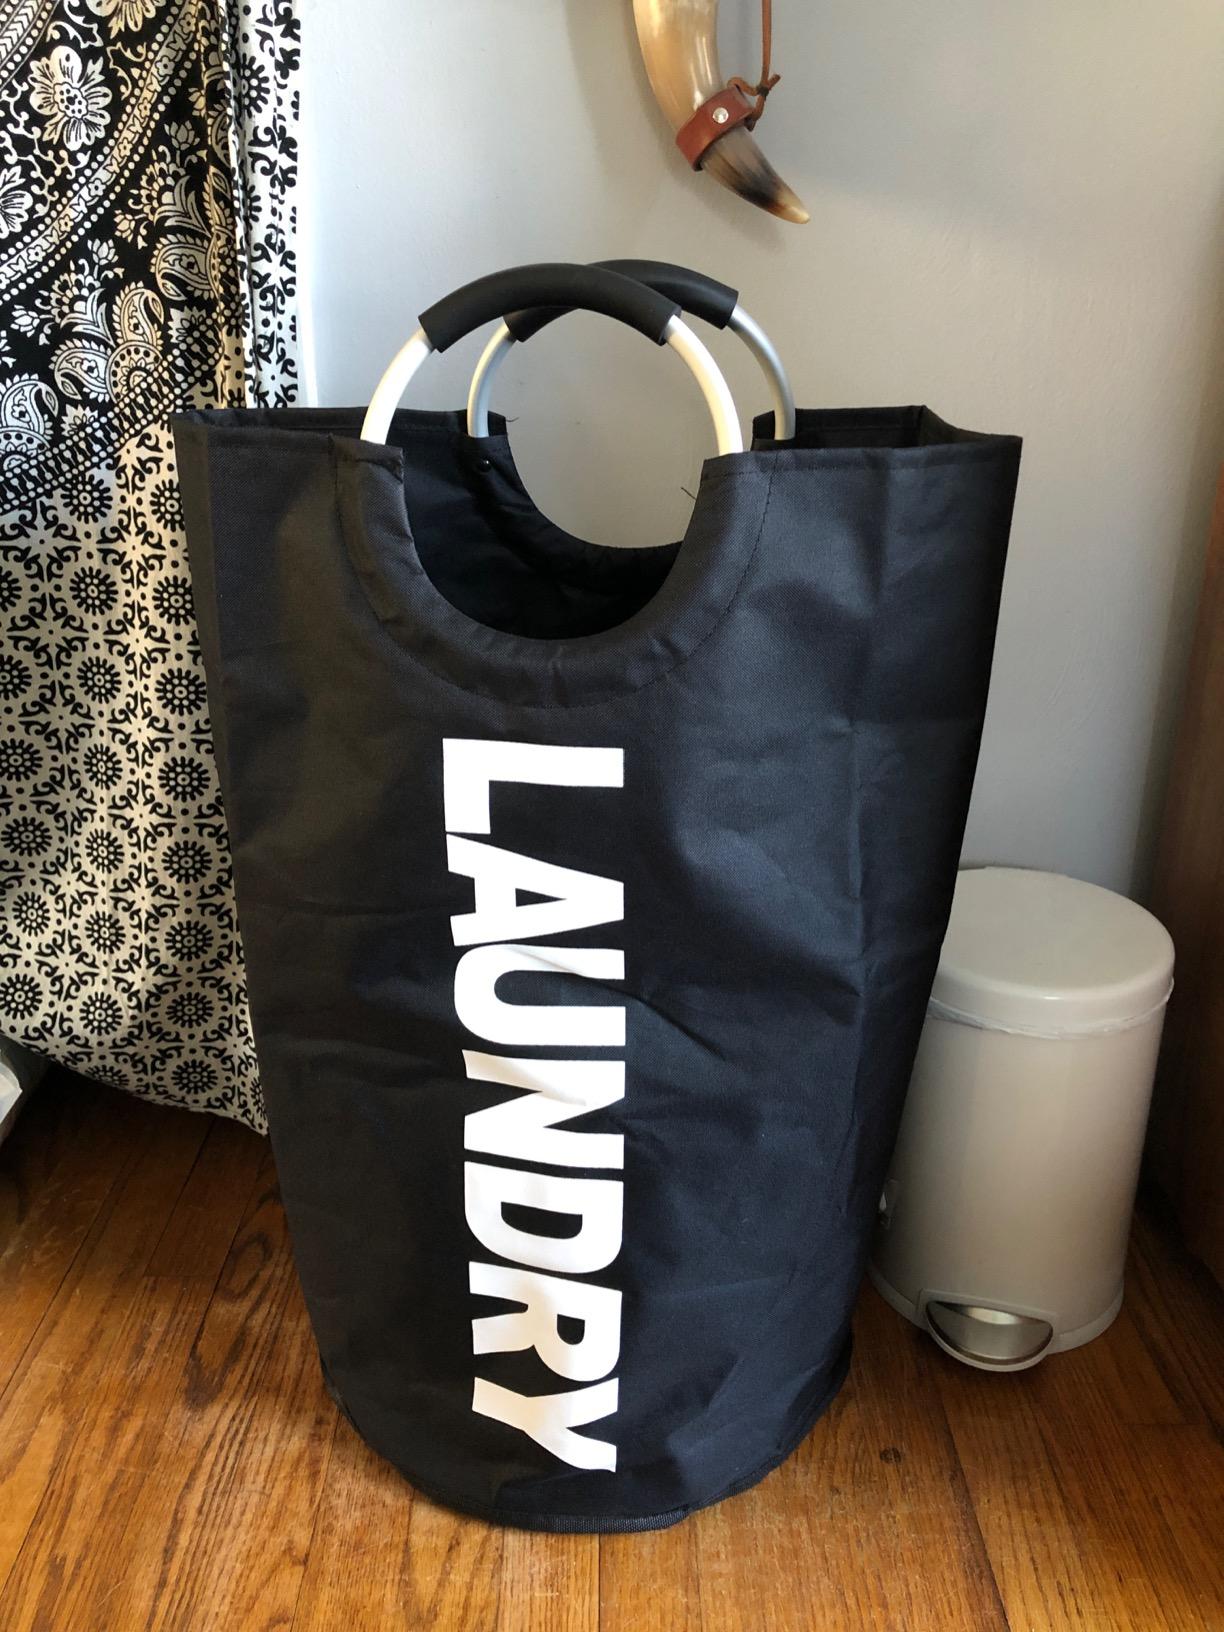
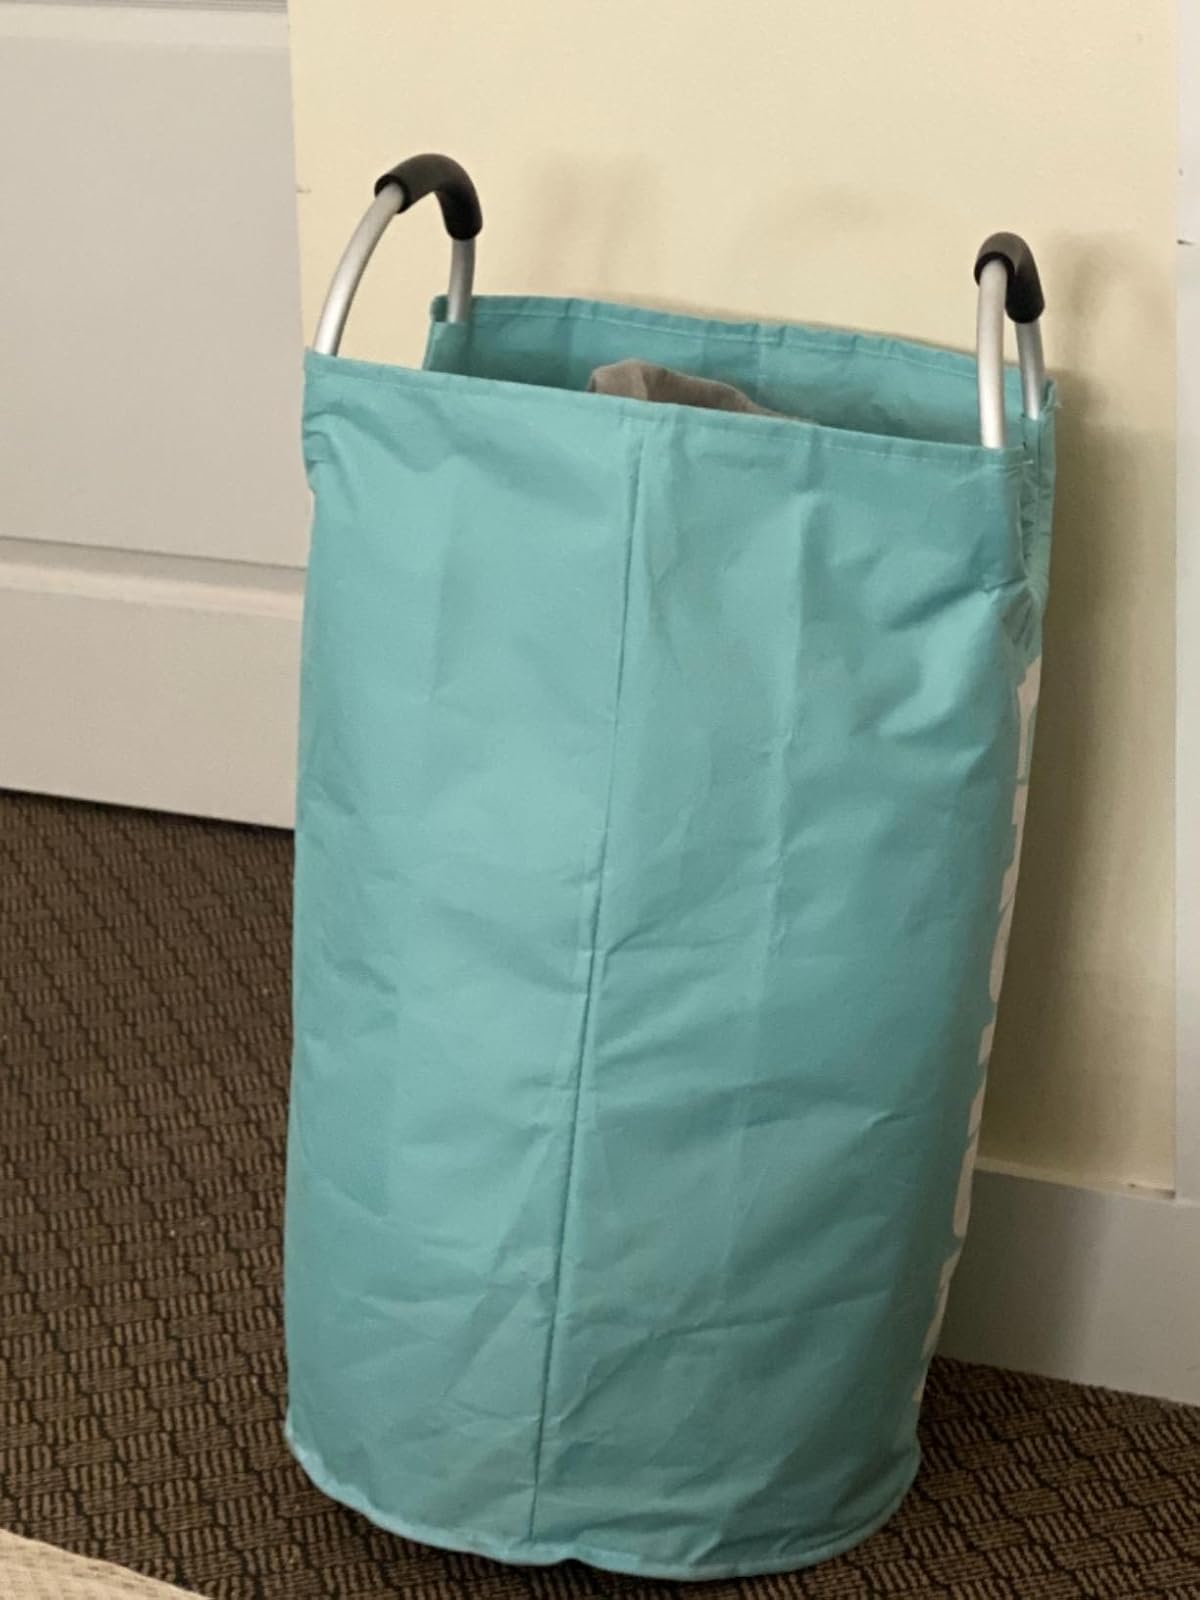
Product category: items_hamper
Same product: no